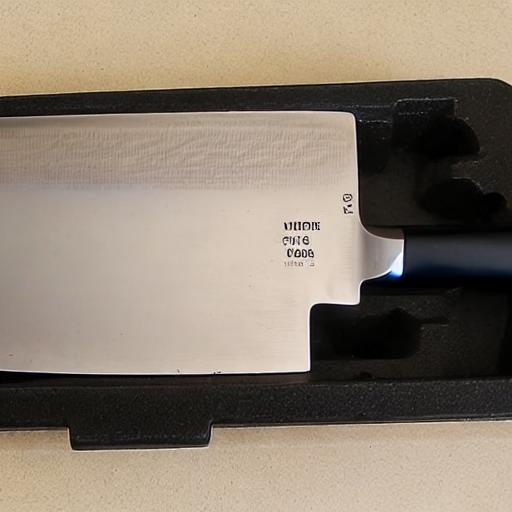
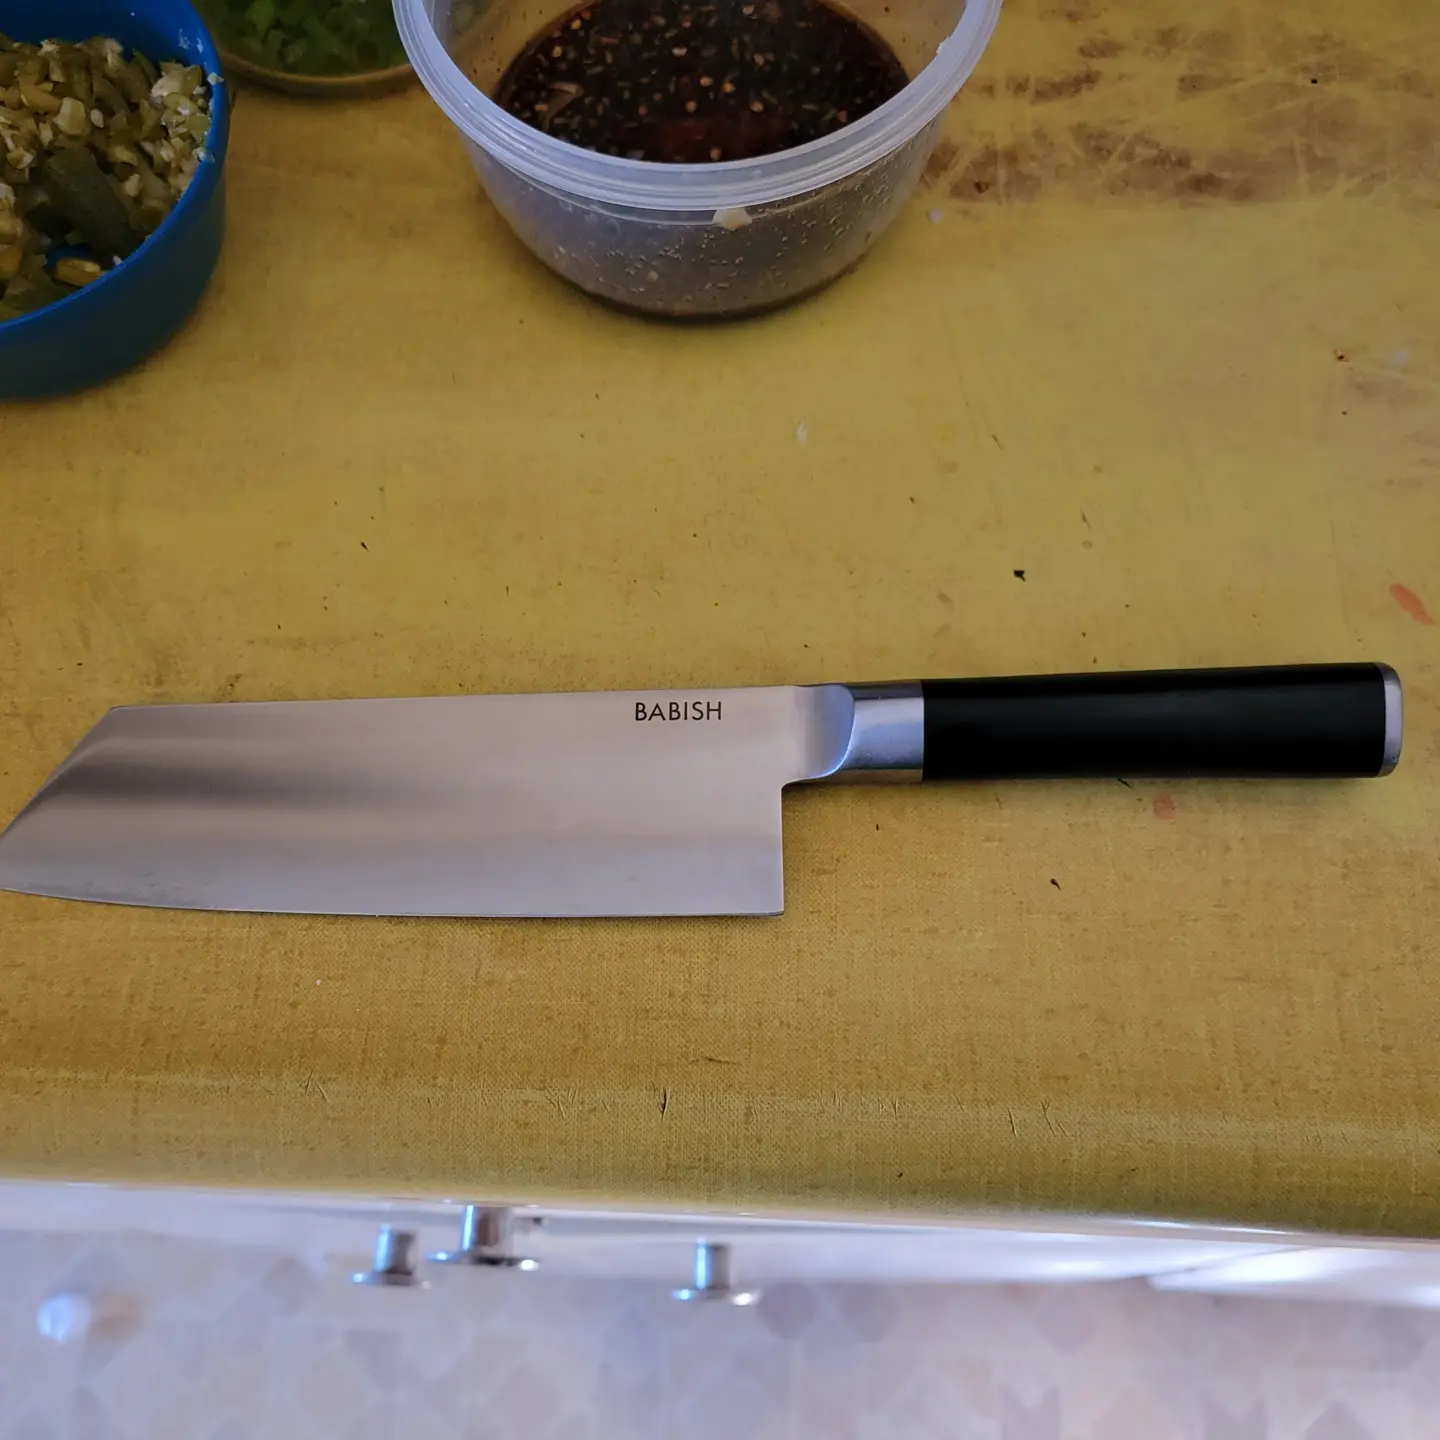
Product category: items_knife
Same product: no